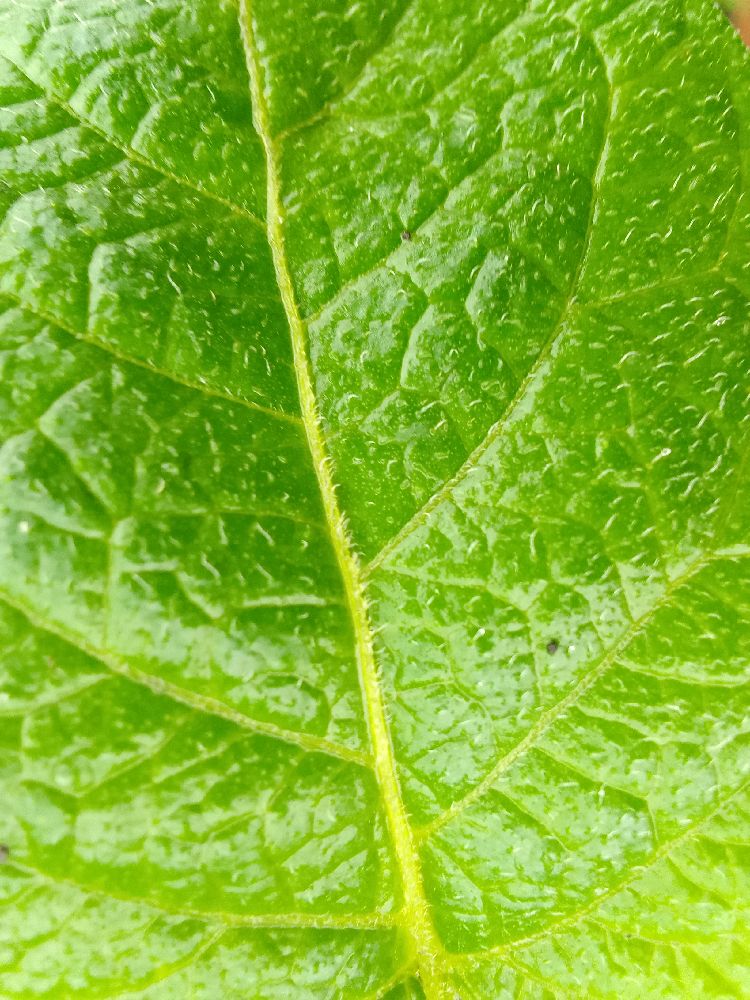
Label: Healthy